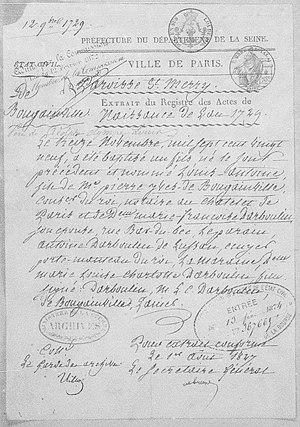
Acte de baptême du navigateur français Louis Antoine de Bougainville le 13 novembre 1729 (né le 12 novembre) en l'église Saint-Merry (Saint-Merri) à Paris.
Le comte Louis-Antoine de Bougainville, né le 12 novembre 1729 à Paris et mort le 31 août 1811 à Paris, est un officier de marine, navigateur et explorateur français. Il a mené en tant que capitaine, de 1766 à 1769, le premier tour du monde officiel français. Les bougainvilliers et leurs fleurs les bougainvillées ont été nommés en son honneur à la suite de spécimens collectés au Brésil par le botaniste Philibert Commerson lors de cette circumnavigation autour du monde.